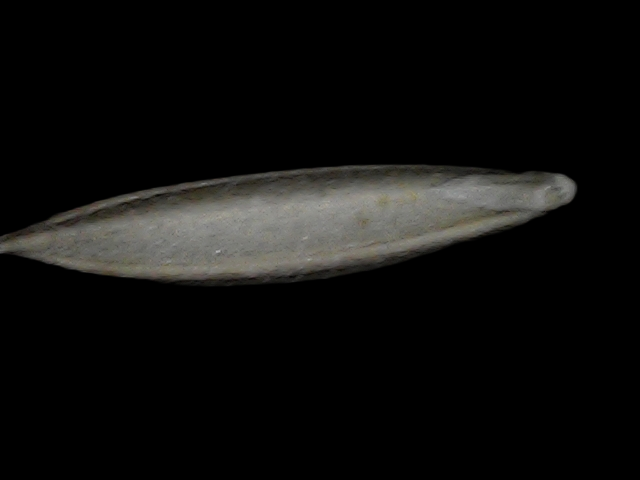
Rice variety: Bd57